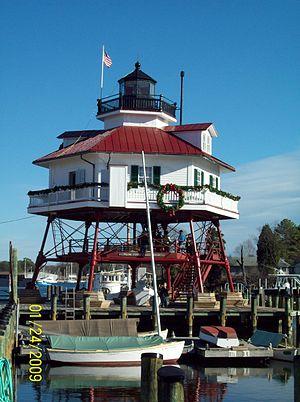
Le phare de Drum Point, était un phare offshore de type screw-pile lighthouse situé à l'embouchure de la rivière Patuxent en baie de Chesapeake dans le Comté de Calvert, dans le Maryland. Il est maintenant exposé au Calvert Marine Museum.
La liste des phares du Maryland dresse la liste des phares de l'État américain du Maryland répertoriés par la United States Coast Guard.